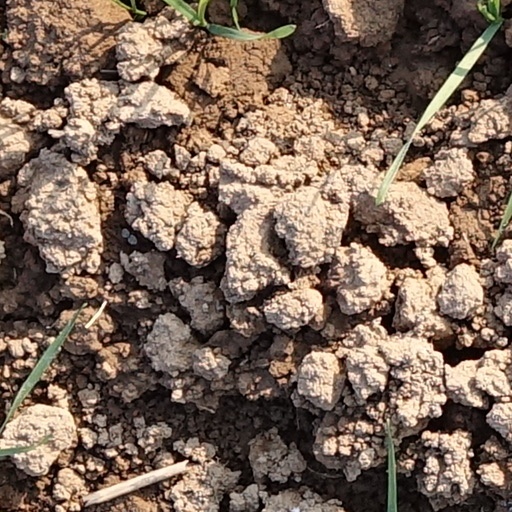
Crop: wheat